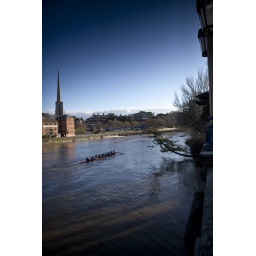
Taken on the January Worcester Flickr Group Meetup.Girls in the boat at the back, boys in the one in front with the coach in the motorboat alongside